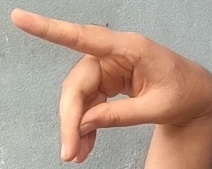
ASL sign: P